2020 Malian coup d'état

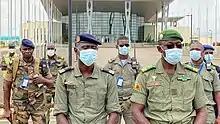
Ismaël Wagué (left) and Malick Diaw, 7 September 2020

Experts chosen by Mali's new military leaders proposed a two-year interim government led by a president chosen by them, despite calls by Mali's neighbors for elections within a year. They suggested that the soldiers behind the coup nominate the interim president and vice president and proposed for the interim president to choose the prime minister. Under the draft, the president would be from the civil or military sectors. The nominee must be between the ages of 35 and 75 and would not be allowed to run for election at the end of the transition. Right after the coup, military leaders promised to reinstate a civilian government and hold elections within a relatively short timeframe.